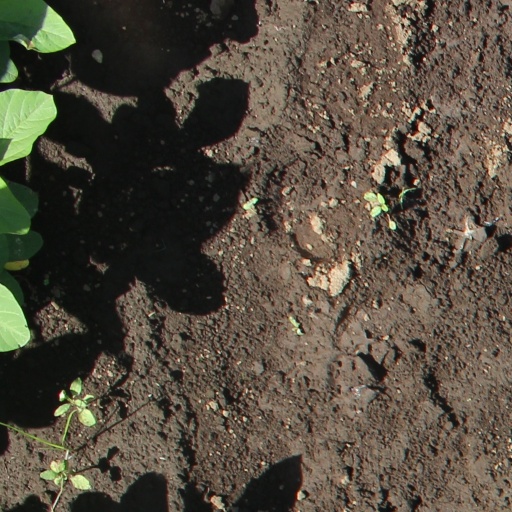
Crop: soybean